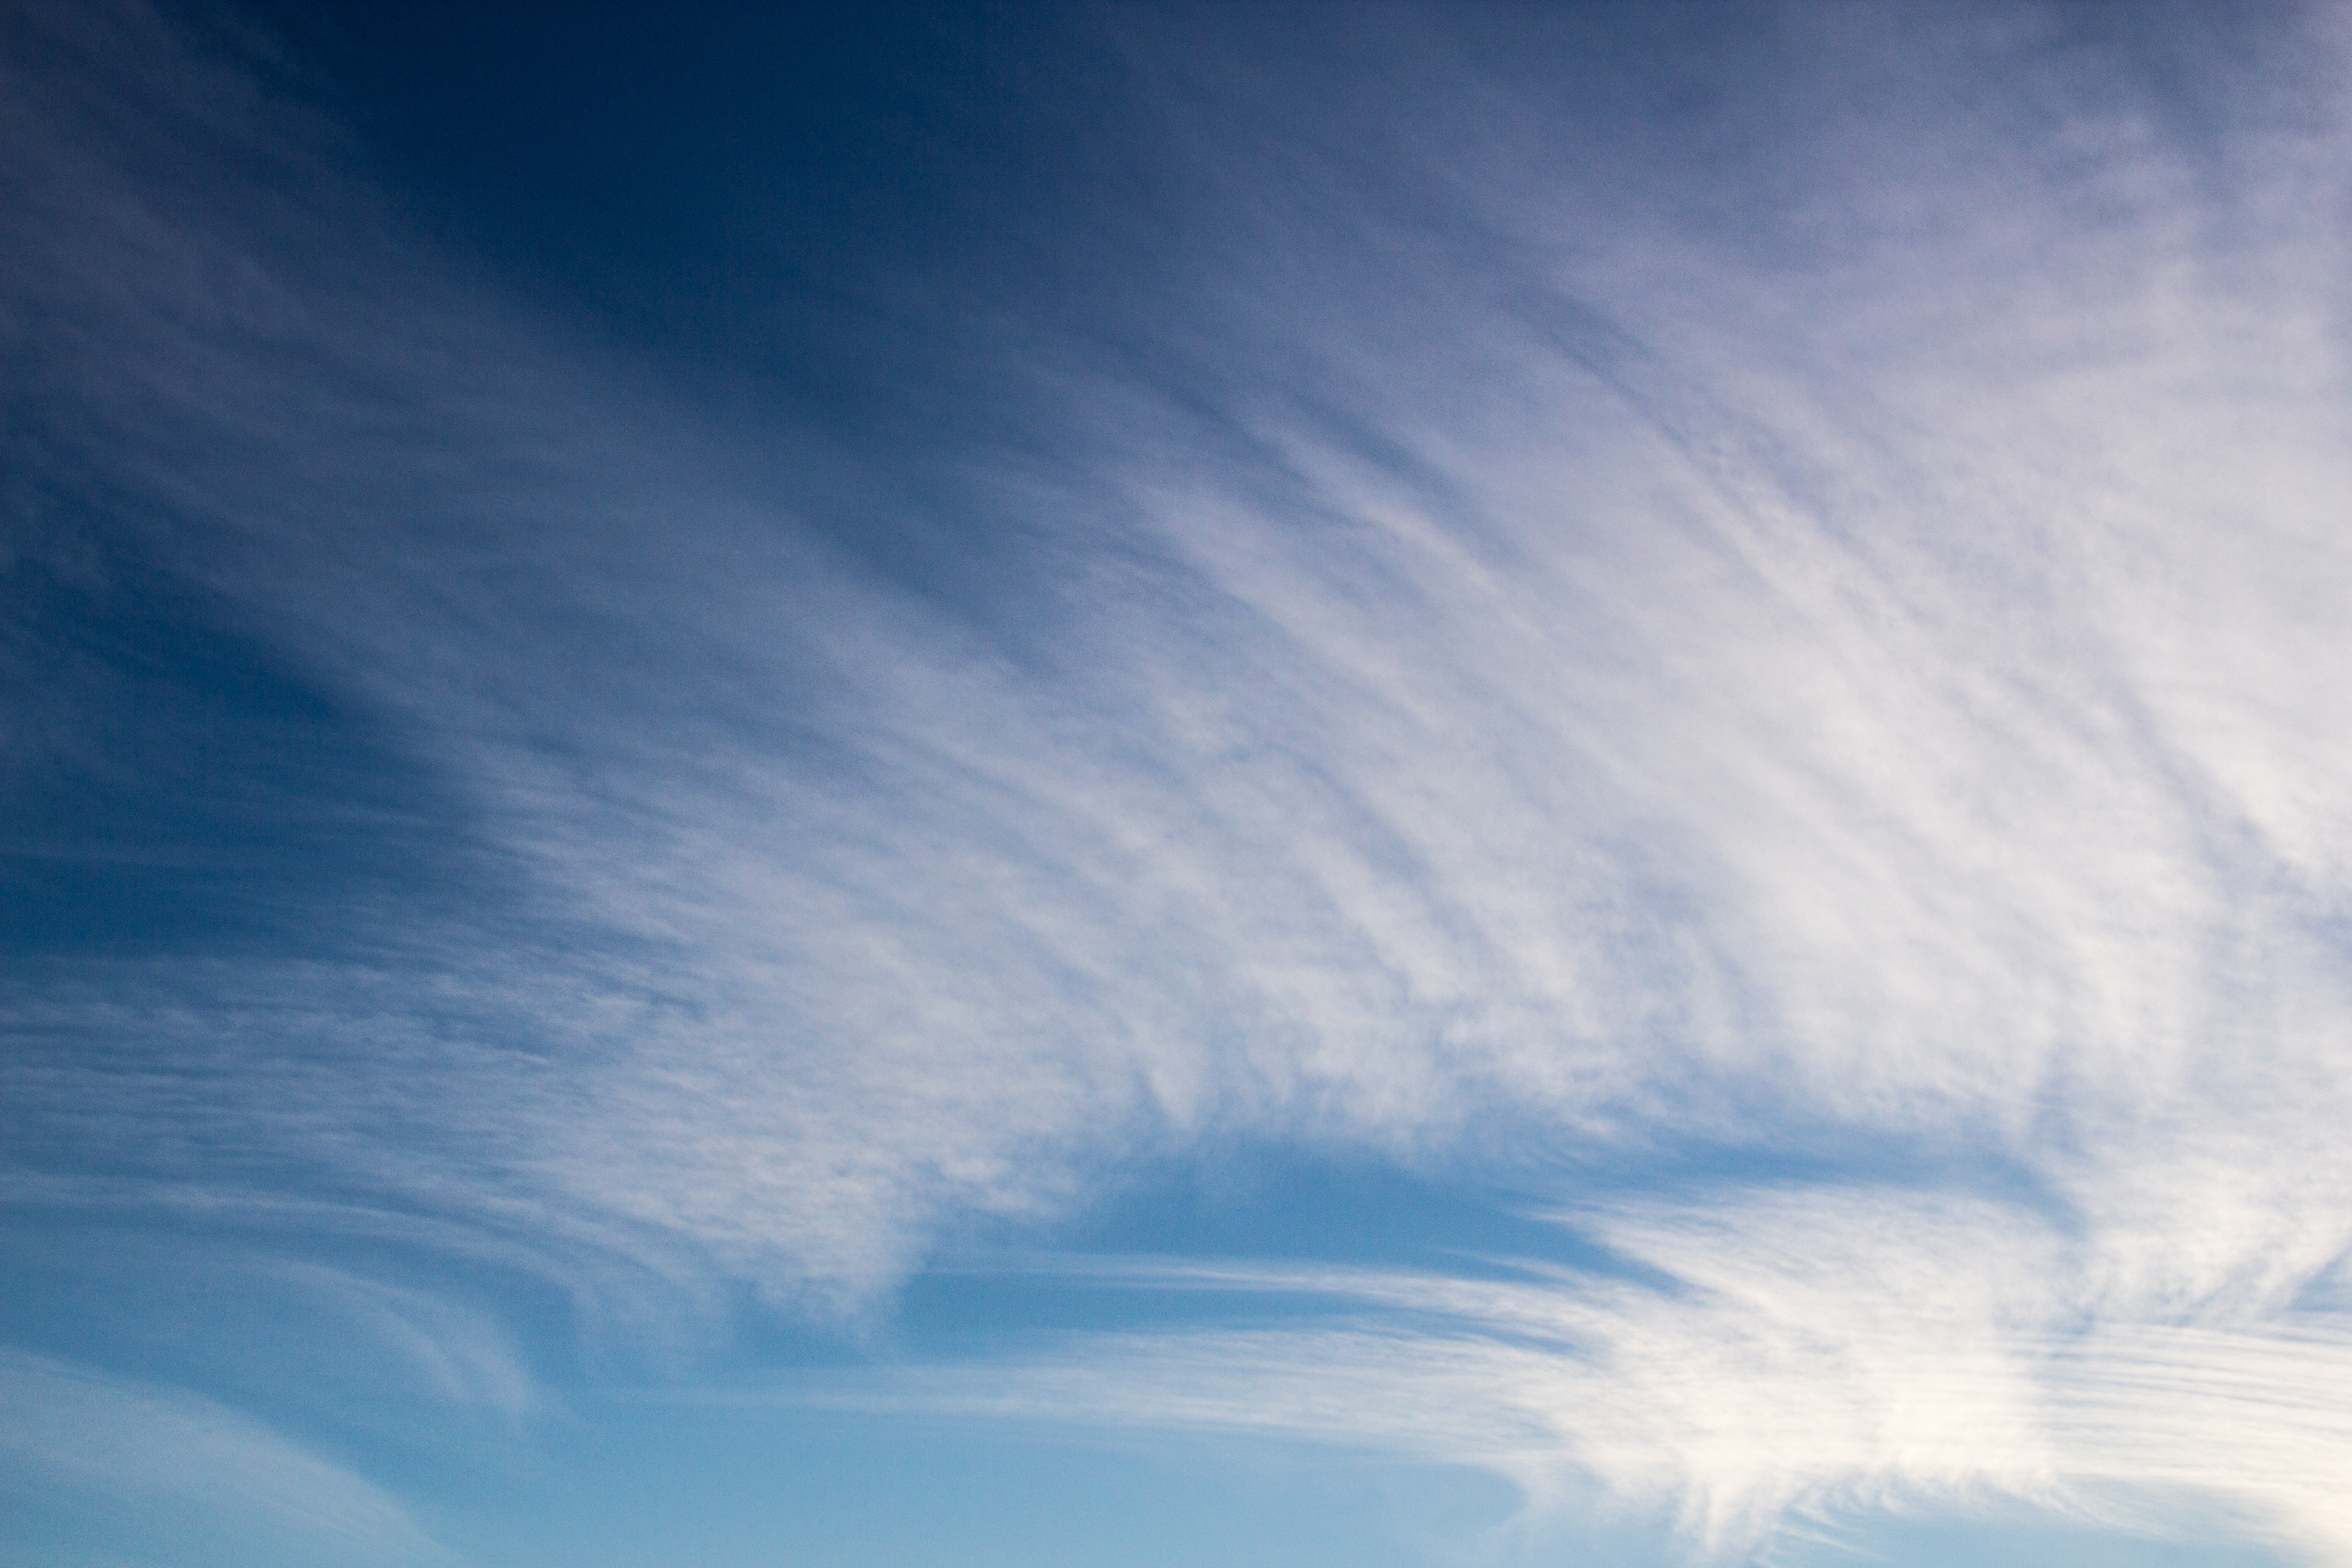
horizon, cloud, sky, sunlight, wave, dawn, atmosphere, dusk, daytime, cumulus, blue, cloudscape, cirrus, mood, clouds form, weather mood, beautiful clouds, meteorological phenomenon, atmosphere of earth